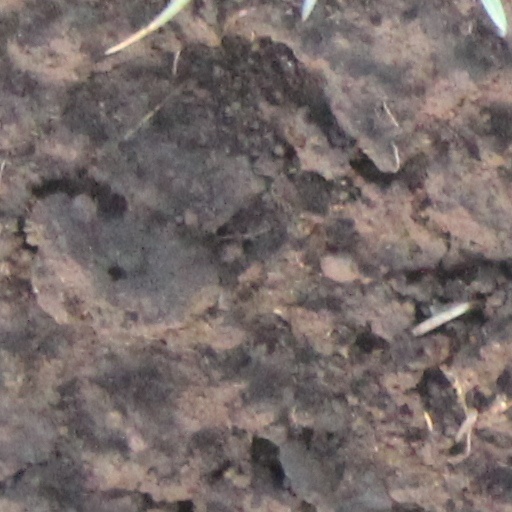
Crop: wheat